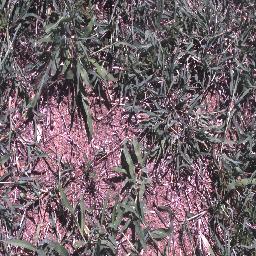
Label: negative